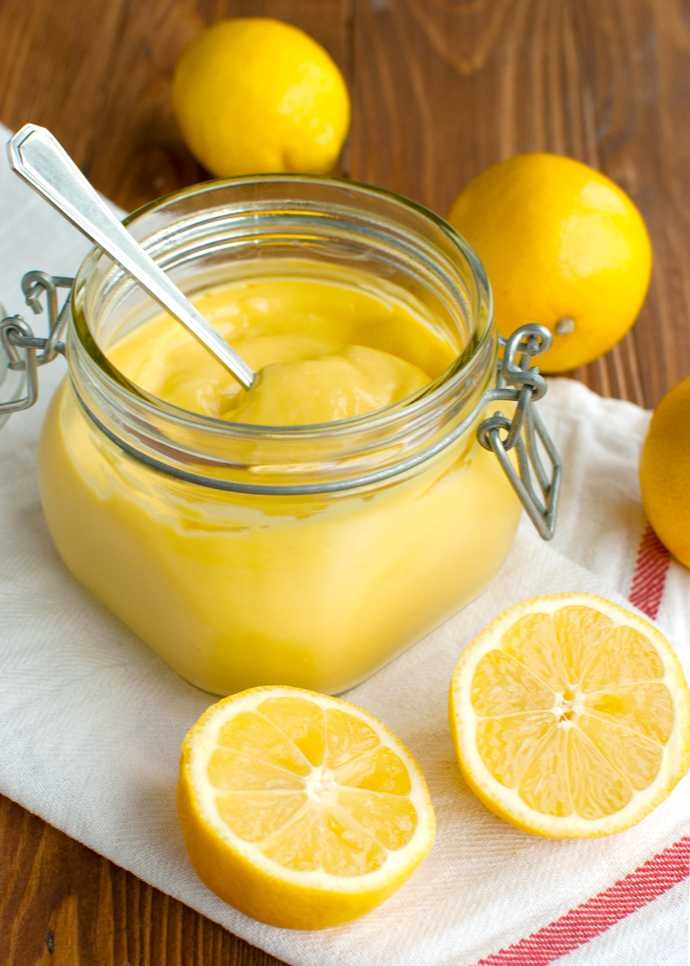
Label: Lemon